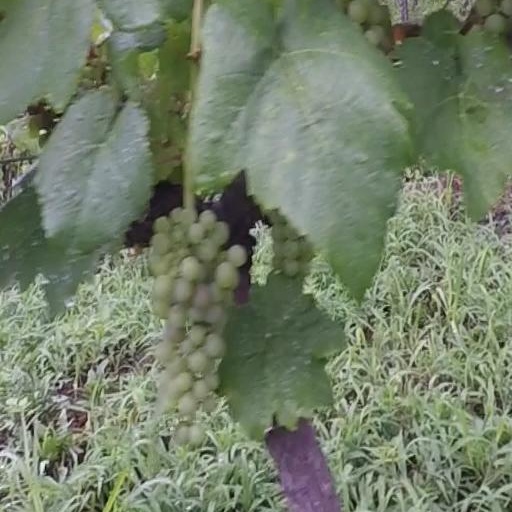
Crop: grape